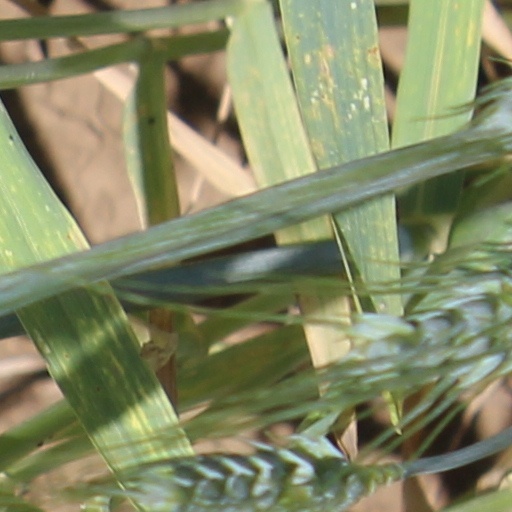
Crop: wheat